Women's World Championship (WWE)

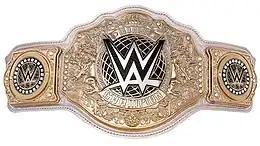
The current Women's World Championship belt with default side plates (2023–present)

The Women's World Championship is a women's professional wrestling world championship created and promoted by the American promotion WWE, defended on the Raw brand division. It is one of two women's world titles for WWE's main roster, along with the WWE Women's Championship on SmackDown. The current champion is Naomi, who is in her third reign. She won the title by defeating previous champion Iyo Sky and Rhea Ripley in her Money in the Bank cash-in match at Evolution on July 13, 2025; Naomi cashed in during a singles match between Sky and Ripley to make it a triple threat match.